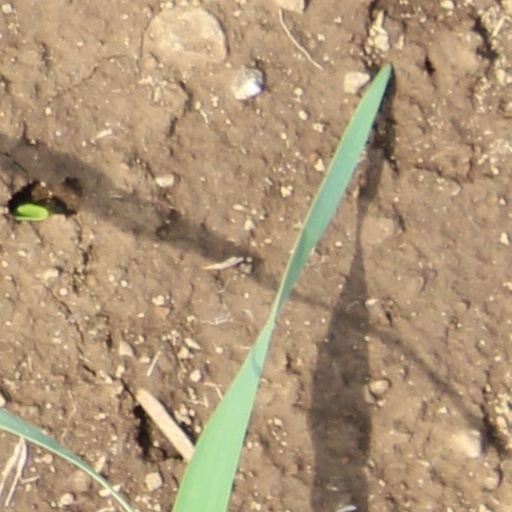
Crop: wheat